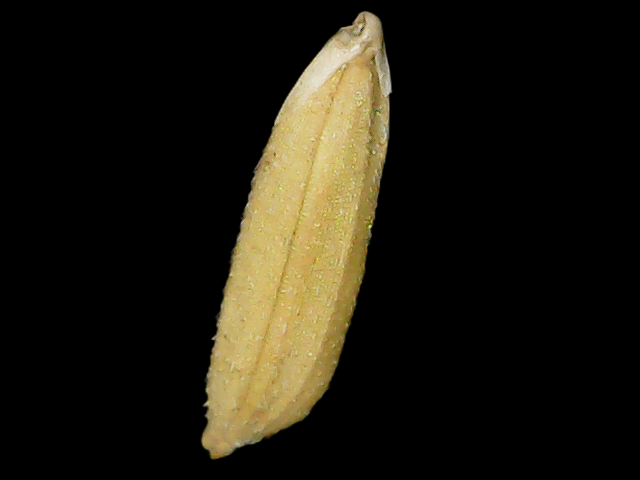
Rice variety: Binadhan16